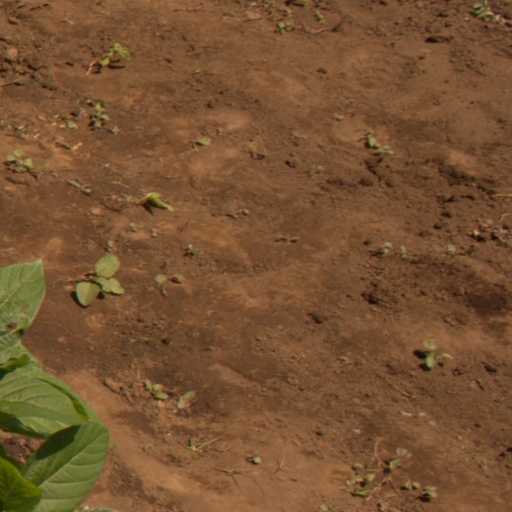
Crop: soybean